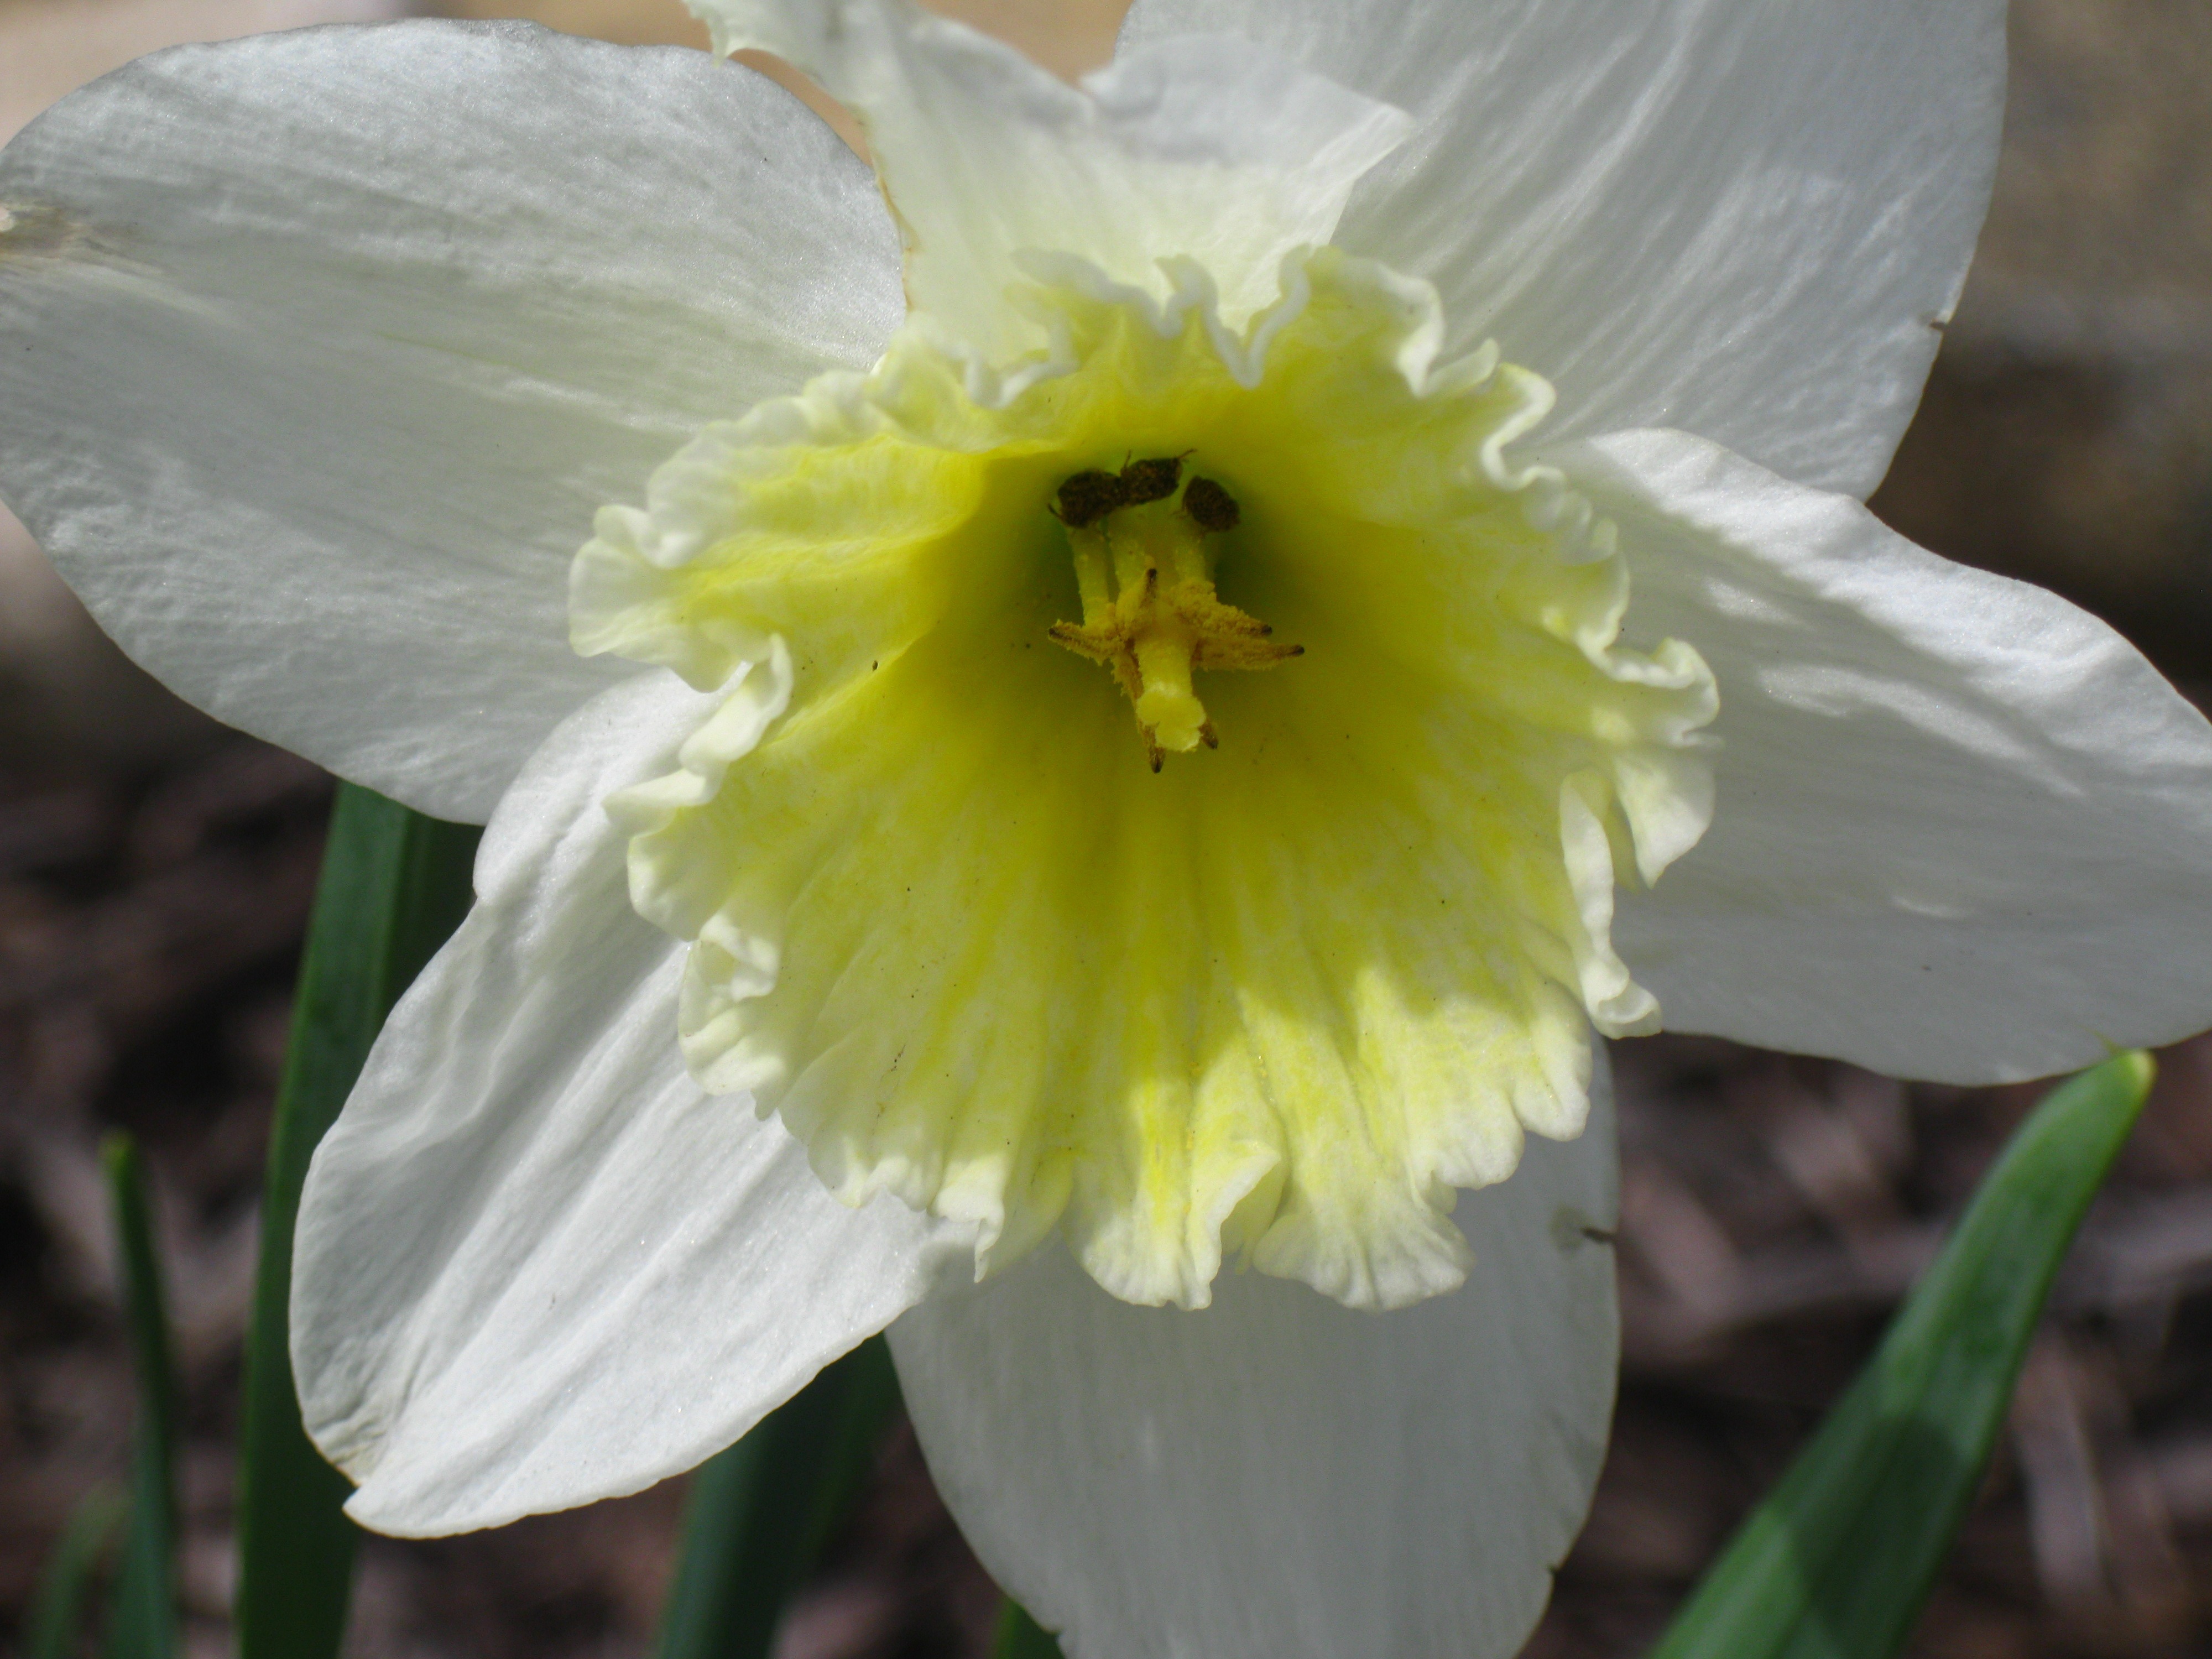
plant, flower, petal, botany, yellow, daffodil, flora, yellow flower, flowers, daffodils, narcissus, spring flowers, macro photography, flowering plant, plant stem, land plant, yellow blossom